Princess Theatre, Launceston

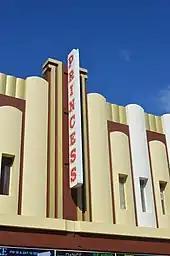
The theatre was remodelled in 1939, resulting in its tubular streamline moderne appearance

In 1939 the National Theatres Corporation hired architect Charles Neville Hollinshed to remodel the Princess Theatre, at a cost of £A11,000. Hollinshed had previously worked under Thomas W. Lamb in New York, contributing to the designs of the Capitol Theatre on Broadway and Albee Theatre in Brooklyn. The facade of the theatre was reconstructed, and the entrances altered and modernised. The Blackwood staircase was replaced, the central auditorium dome was removed and capacity was reduced by 150 patrons.